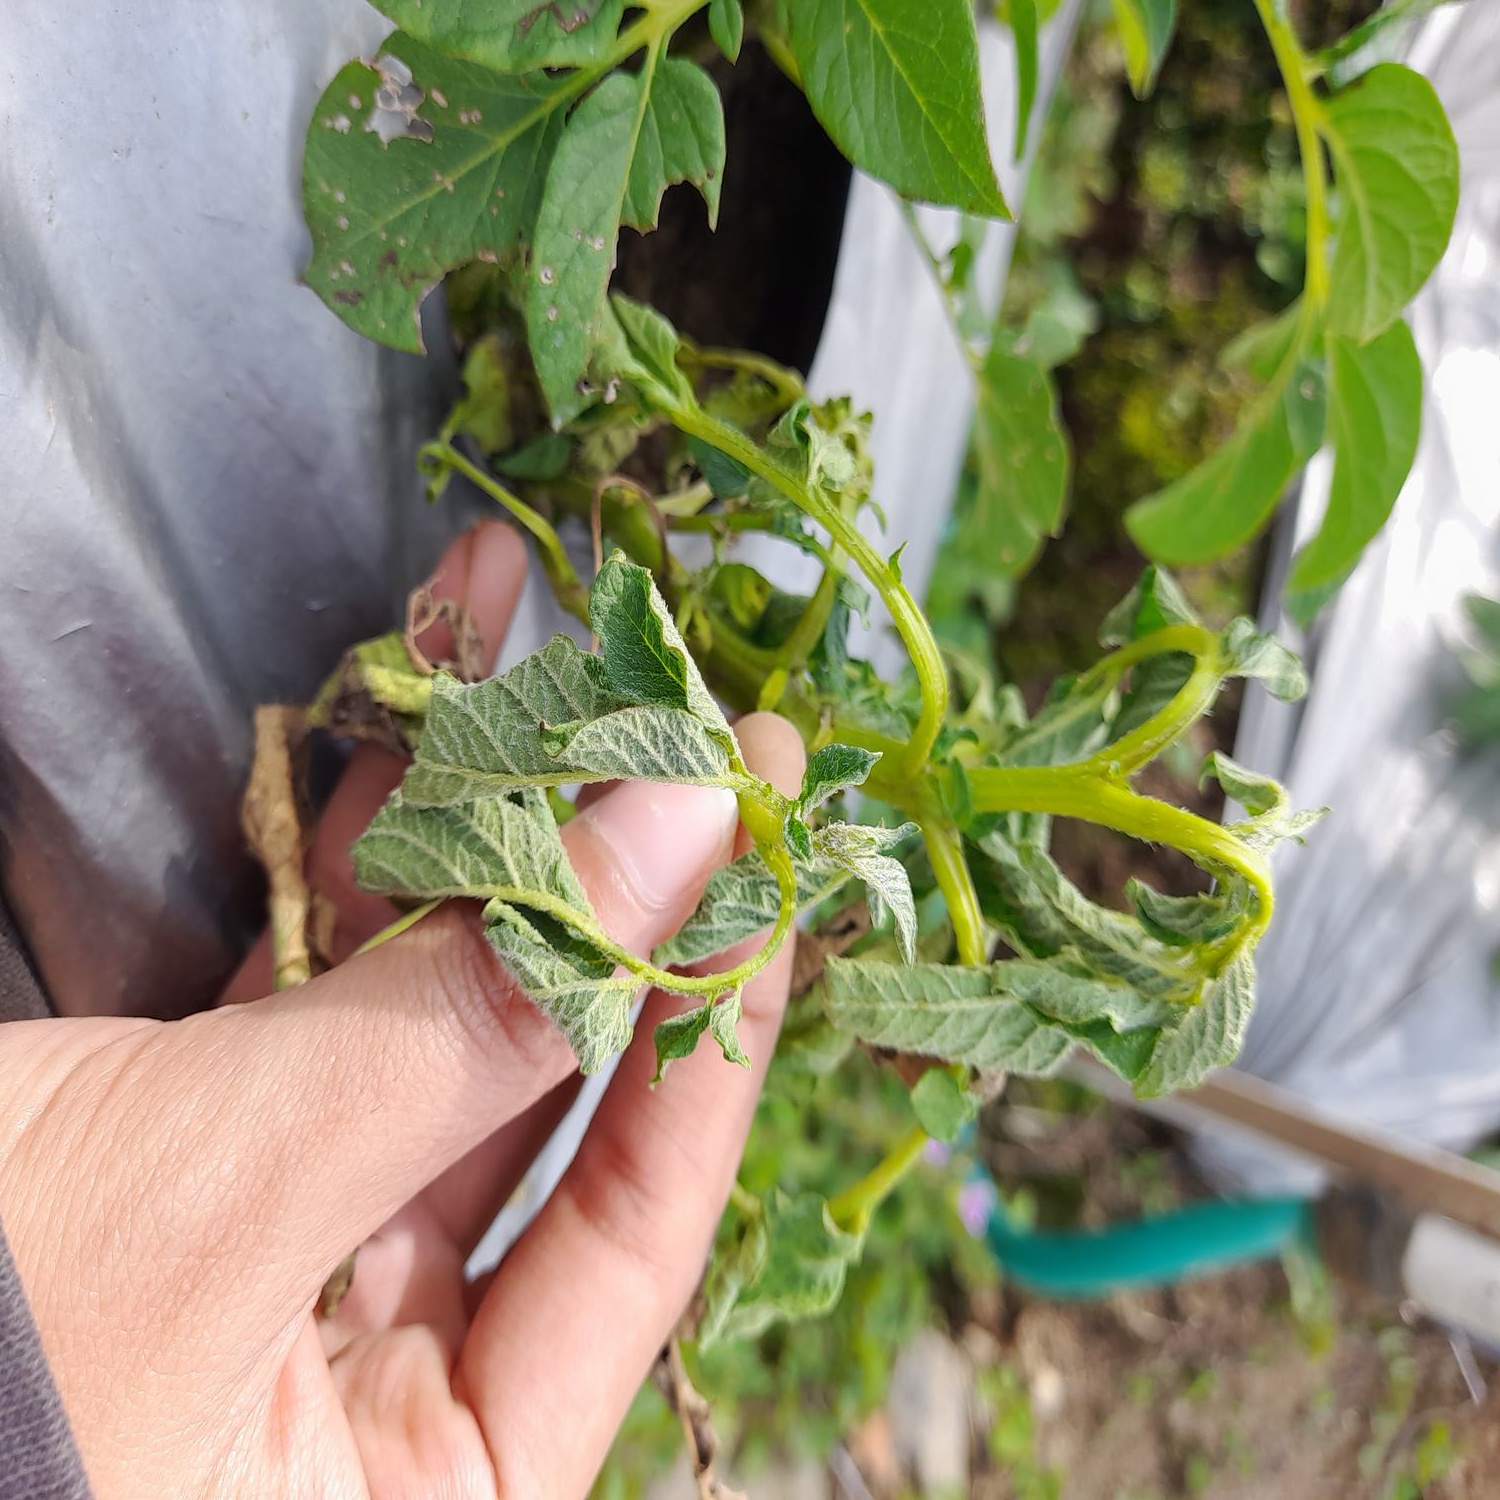
Etiqueta: Pudricion_Parda